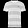
Label: T - shirt / top